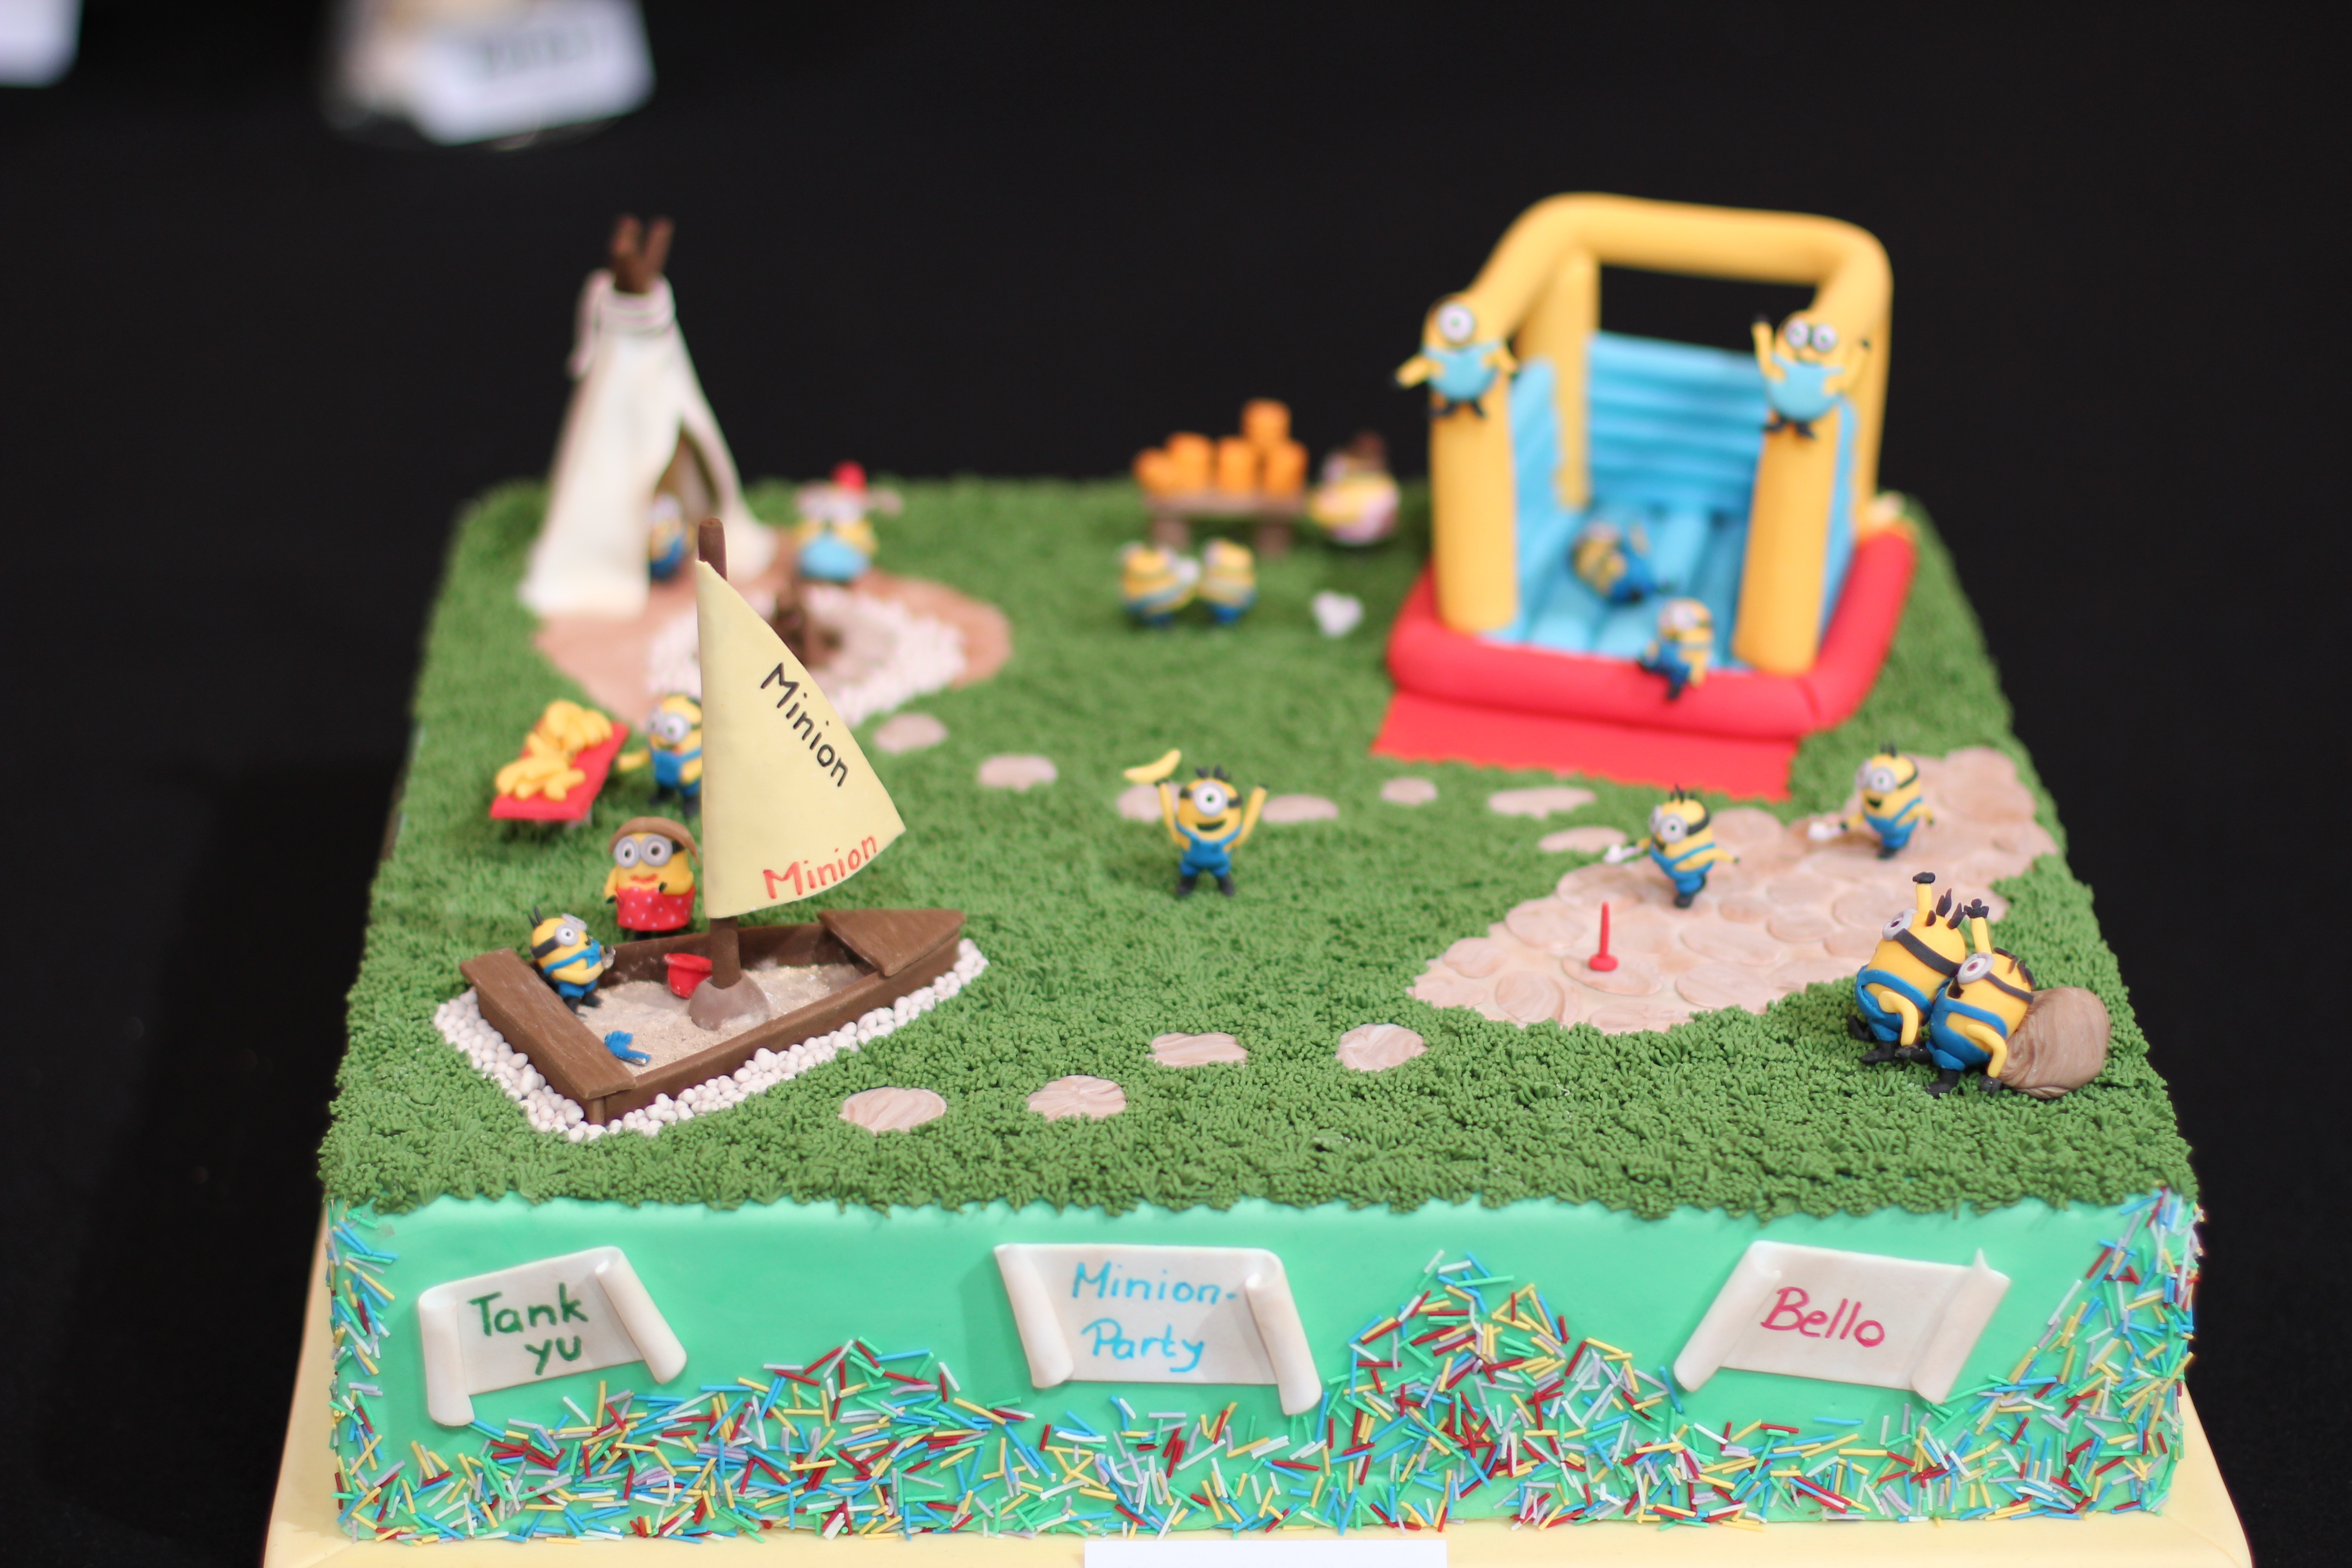
play, decoration, food, dessert, toy, cake, thank you, birthday cake, minion, baked goods, marzipan, cake decorating